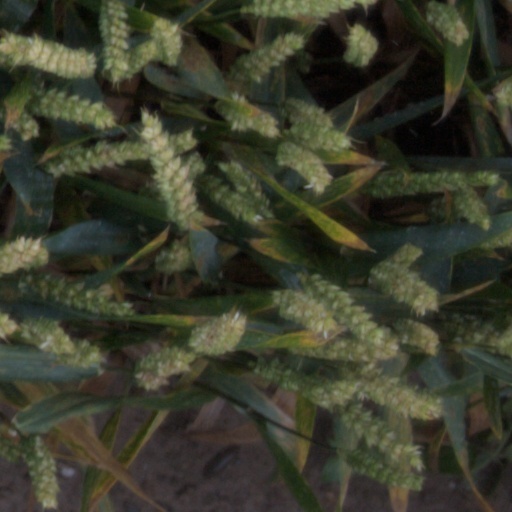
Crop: wheat